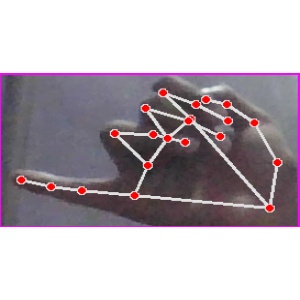
अक्षर: च